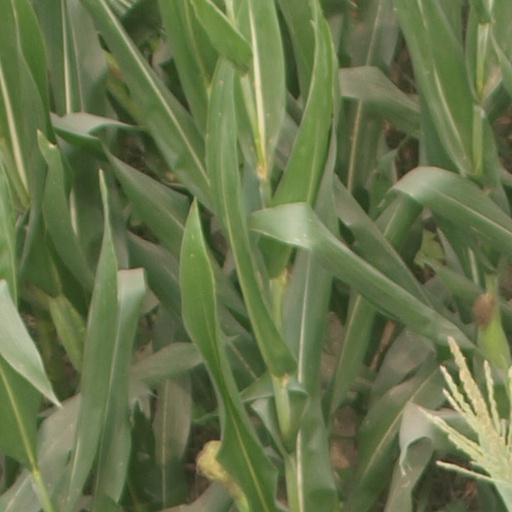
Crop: maize; corn